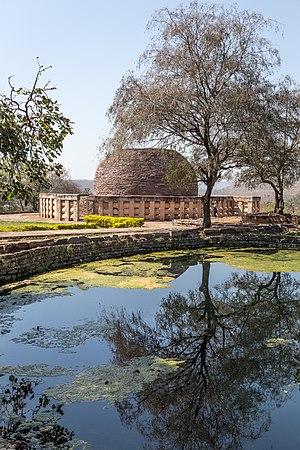
Le Stupa Nᵒ 2 à Sanchi, également appelé Sanchi II, est l'un des plus anciens stupas bouddhistes en Inde, et forme une partie du complexe Bouddhiste de Sanchi. Il est d'un intérêt particulier puisque c'est le premier cas connu d'importants reliefs décoratifs en Inde, probablement antérieur aux reliefs du Temple de la Mahabodhi à Bodhgaya, ou aux reliefs de Bharhut. Ce stupa présente ce qui a été appelé « les plus vieilles décorations de stupa en existence. » Le Stupa numéro II de Sanchi est ainsi considéré comme le berceau des illustrations de Jataka.